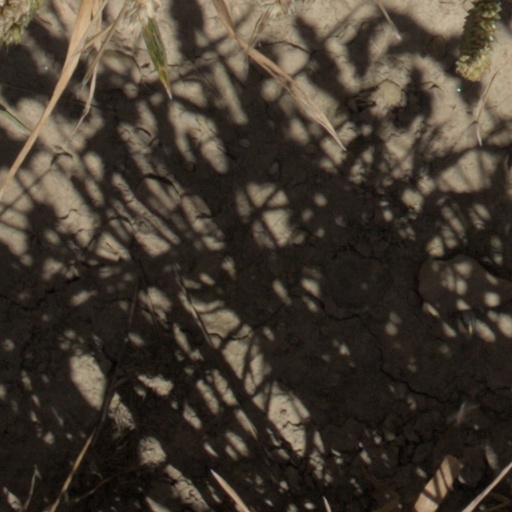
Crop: wheat